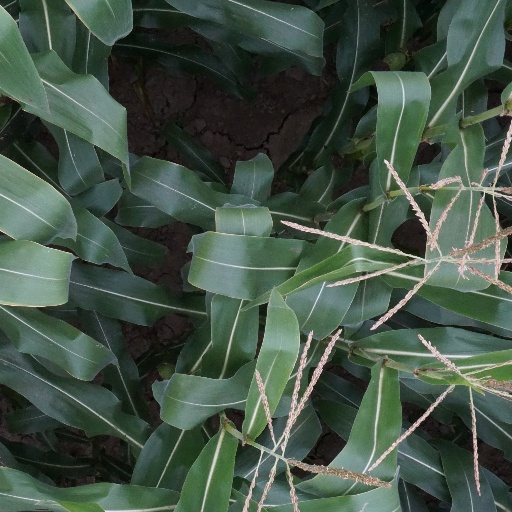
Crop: maize; corn